HMAS Sydney (D48)

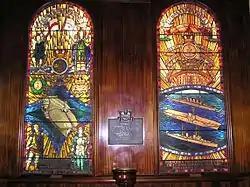
Memorial windows for the first three HMA Ships "Sydney" (right) and the carrier (left)

The main memorial for the loss of "Sydney" is located at Geraldton, Western Australia, on top of Mount Scott. Planning for the memorial commenced in late 1997, after a speech by "Sydney" researcher Glenys McDonald at the local Rotary club. The first, temporary memorial (consisting of a large boulder, a flagpole, and a bronze plaque), was installed prior to 19 November 1998, and was used in a remembrance ceremony that year. During the playing of the Last Post, a large flock of seagulls flew over the participants and headed out to sea in formation: this became a major feature of the permanent memorial. The permanent memorial included four major elements: a stele of the same size and shape of the ship's prow, a granite wall listing the ship's company, a bronze statue of a woman looking out to sea and waiting in vain for the cruiser to come home, and a dome (dubbed the "dome of souls") onto which 645 stainless steel seagulls were welded.